With (EP)

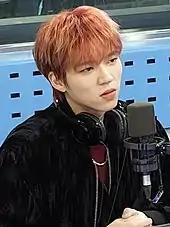
Nam on radio talk show "Choi Hwa-jung's Power Time", October 2021

On October 6, 2021, Woollim Entertainment published a poster unveiling the title of the mini-album, "With". Dual voice teasers with "calm" and "passion" versions were uploaded to YouTube a day later. Beginning on October 8, a pair of concept photos were posted for three consecutive days: the first batch presents a red-headed Nam donning a luxurious white shirt in one image and a sleeveless white jacket in the other; the second bundle shows him wearing a sheer wine-colored shirt and dressed in a refined suit; in the final grouping, the singer sports a black leather jacket in the first picture, while the second is set at a bar and displays him wearing a suit. Nam is seen in all the outfits in the concept trailer for "With" that was posted the following day. An album preview was shared on October 14 and the music video teaser of "Calm & Passion" was published on the subsequent day.